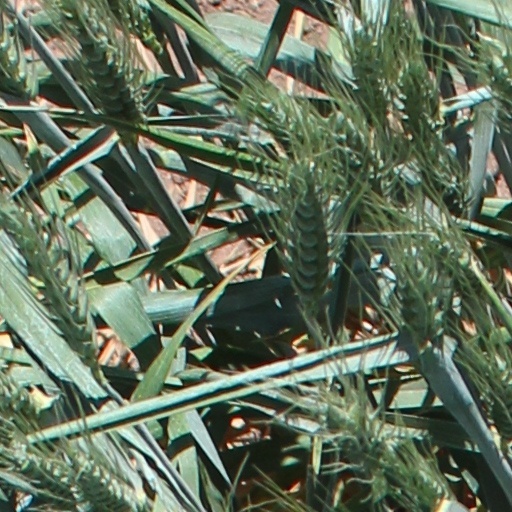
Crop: wheat